San Diego City Council

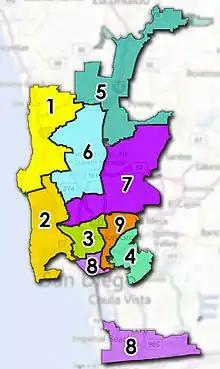
Current Council Districts

Each city council member is elected from a single-member district. Elections follow a two-round system. The first round of the election is called the primary election. The top-two candidates in the primary election advance to a runoff election, called the general election. Write-in candidates are only allowed to contest the primary election and are not allowed in the general election. Council members are elected to four-year terms, with a two-term limit. City council seats are all officially non-partisan by state law, although most members identify a party preference.